Omoyele Sowore

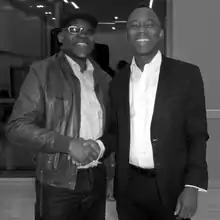
refer to caption

On 25 February 2018, Sowore announced his intention to run for presidency in the 2019 Nigerian general election. In August 2018, he founded a political party, the African Action Congress (AAC), for which he would run for in 2019. On 6 October 2018, following successful primary elections at the AAC's national convention, Omoyele Sowore emerged unchallenged as the Presidential Candidate for the party. After touring many states in Nigeria, visiting dignitaries such as the Emir of Kano and Wole Soyinka, Sowore embarked on a fundraising tour around the world including Australia, the United States of America and the UK. He was in Luton, England, on 10 November 2018.